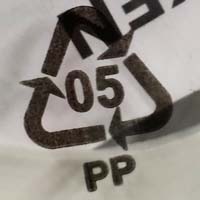
Plastic recycling code class: 5_polypropylene_PP